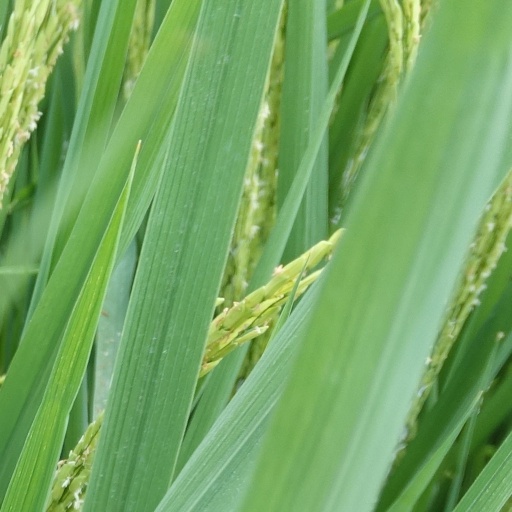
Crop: rice